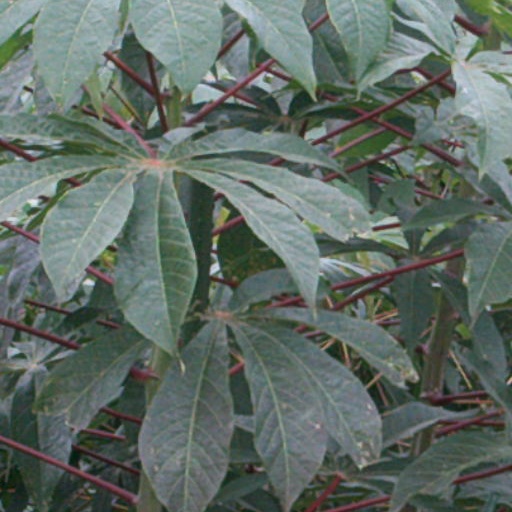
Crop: cassava